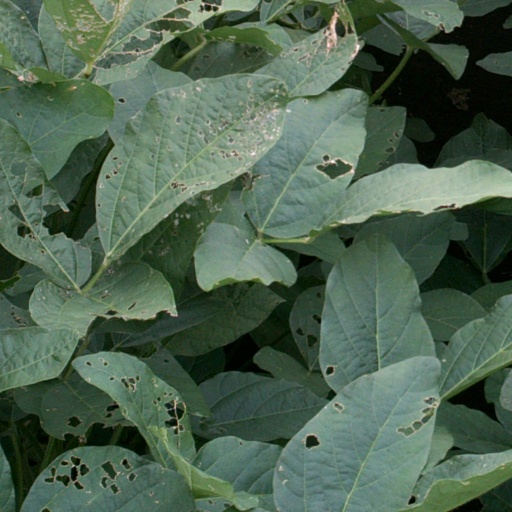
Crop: soybean